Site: brandenburg
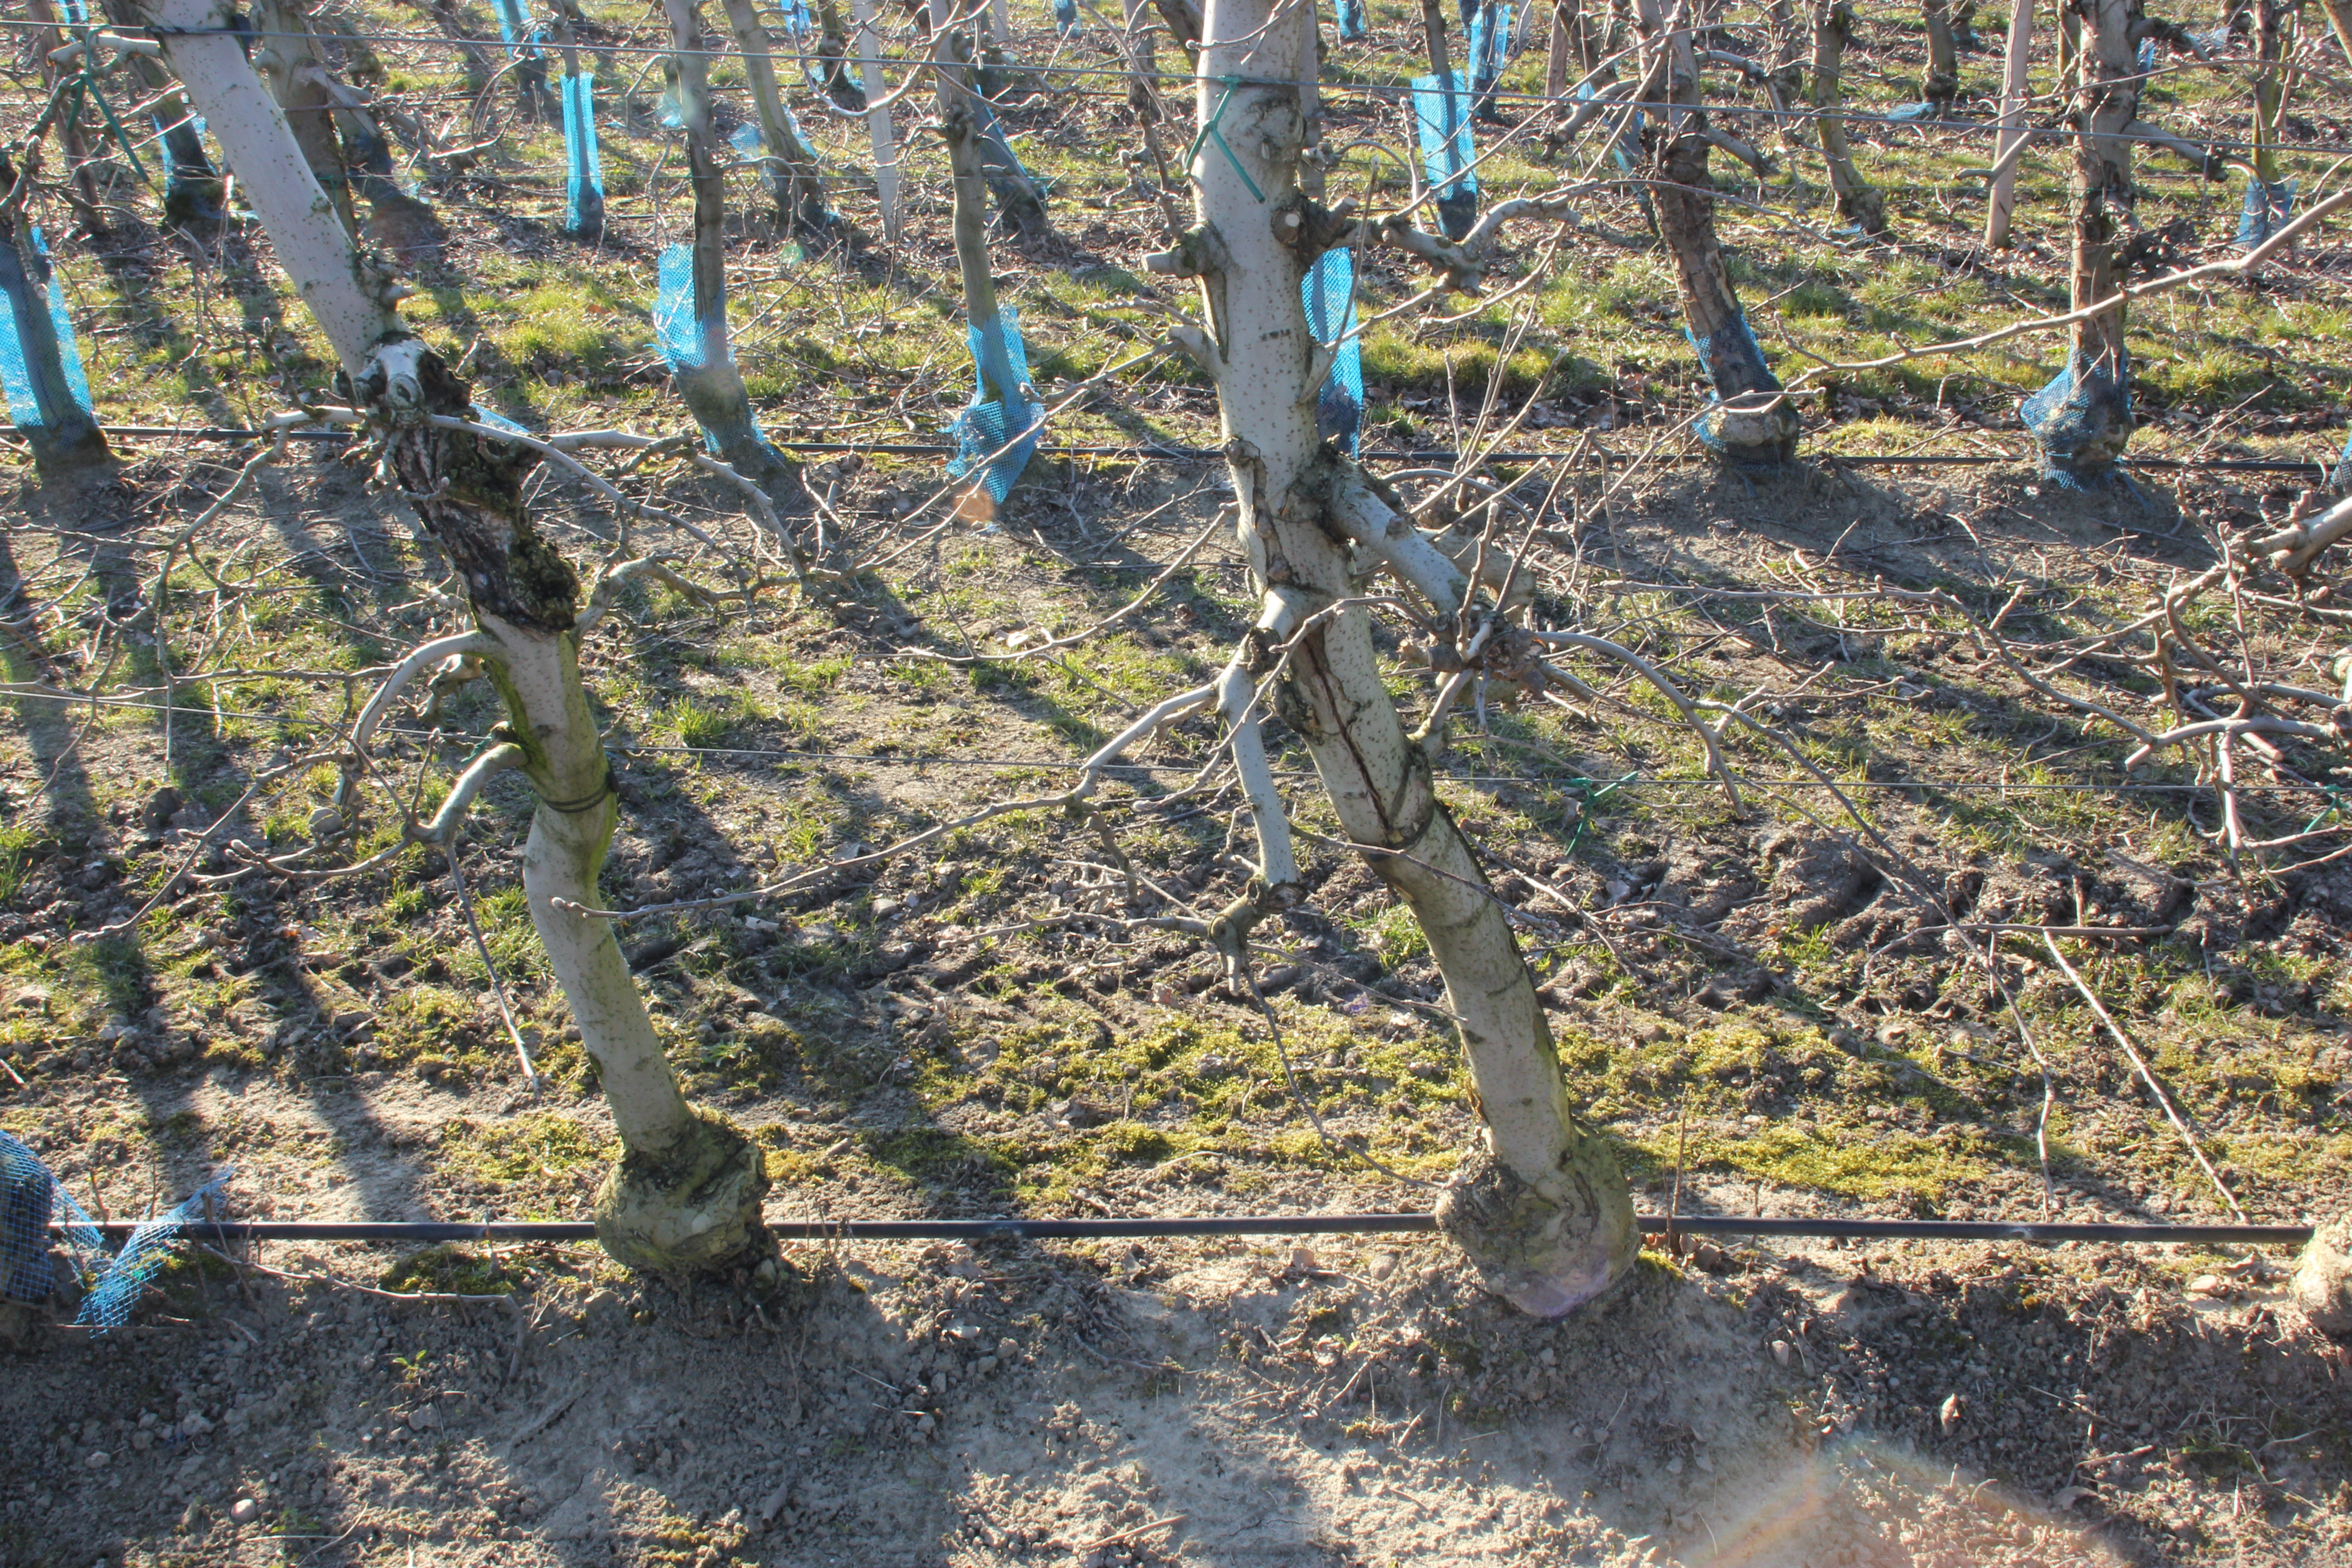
Growth stage (BBCH 03): Bud development